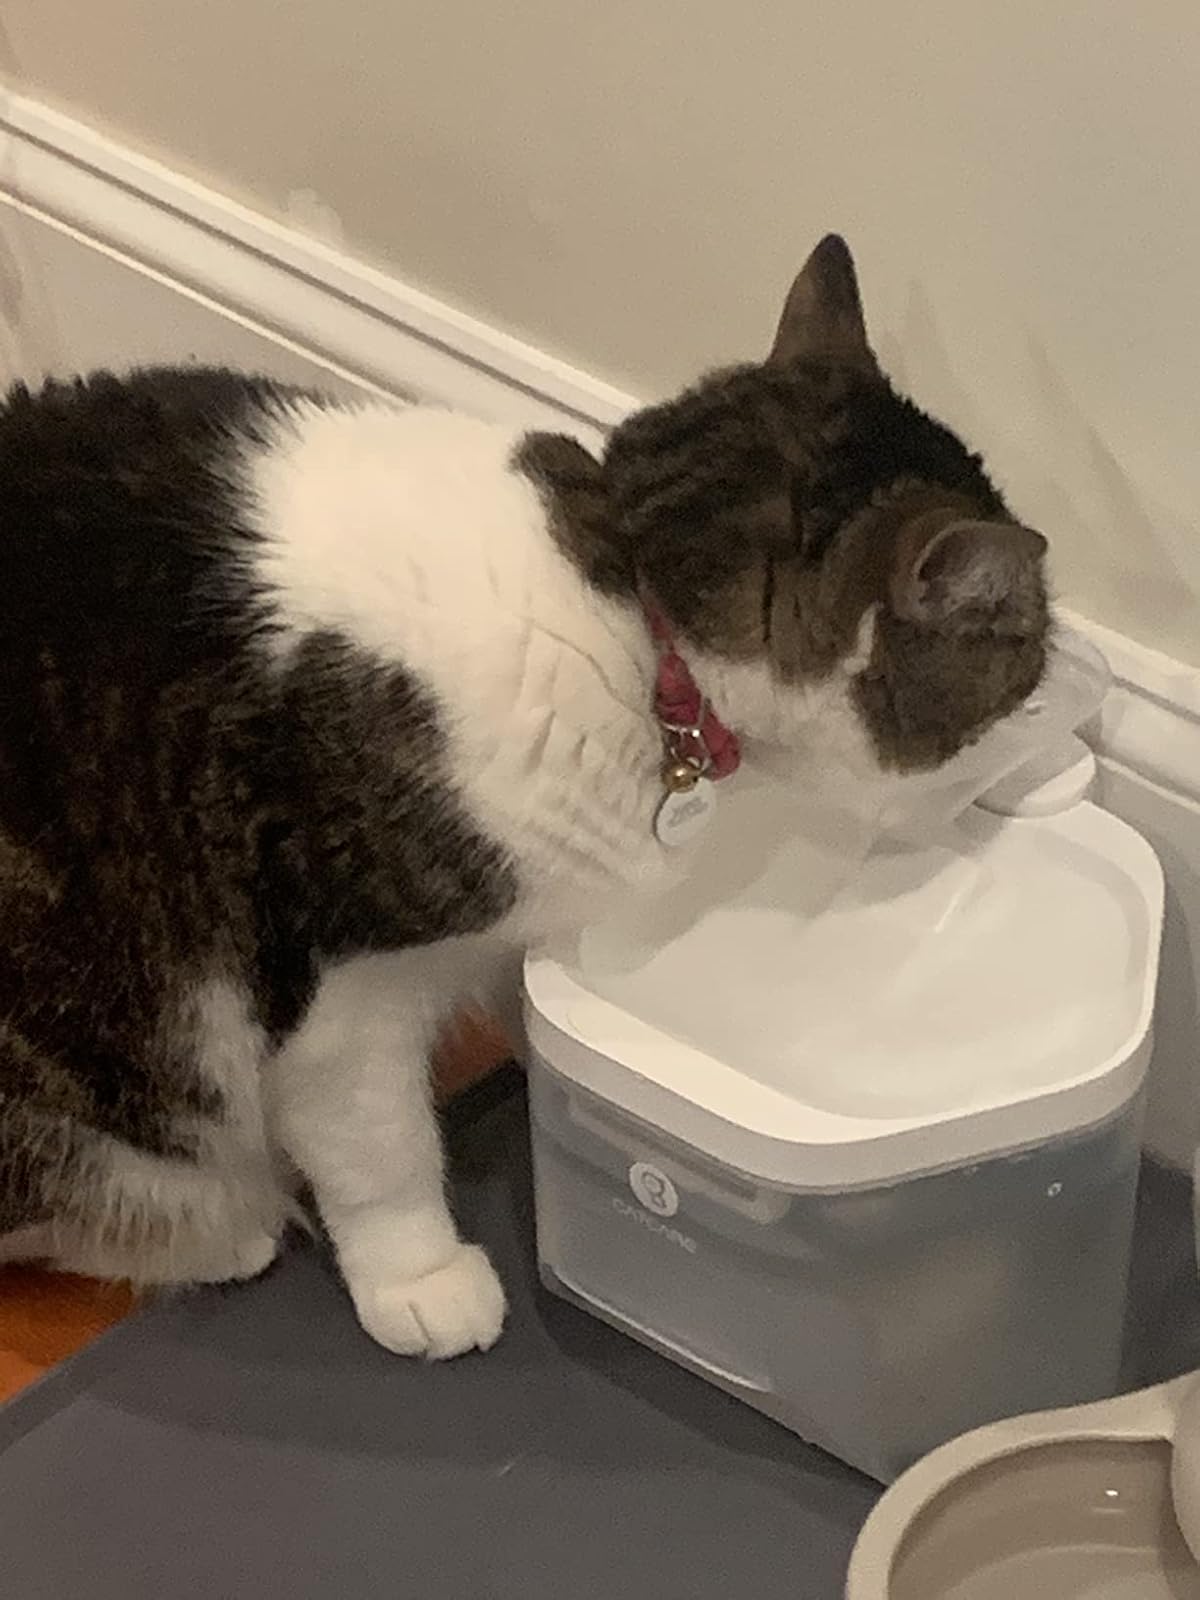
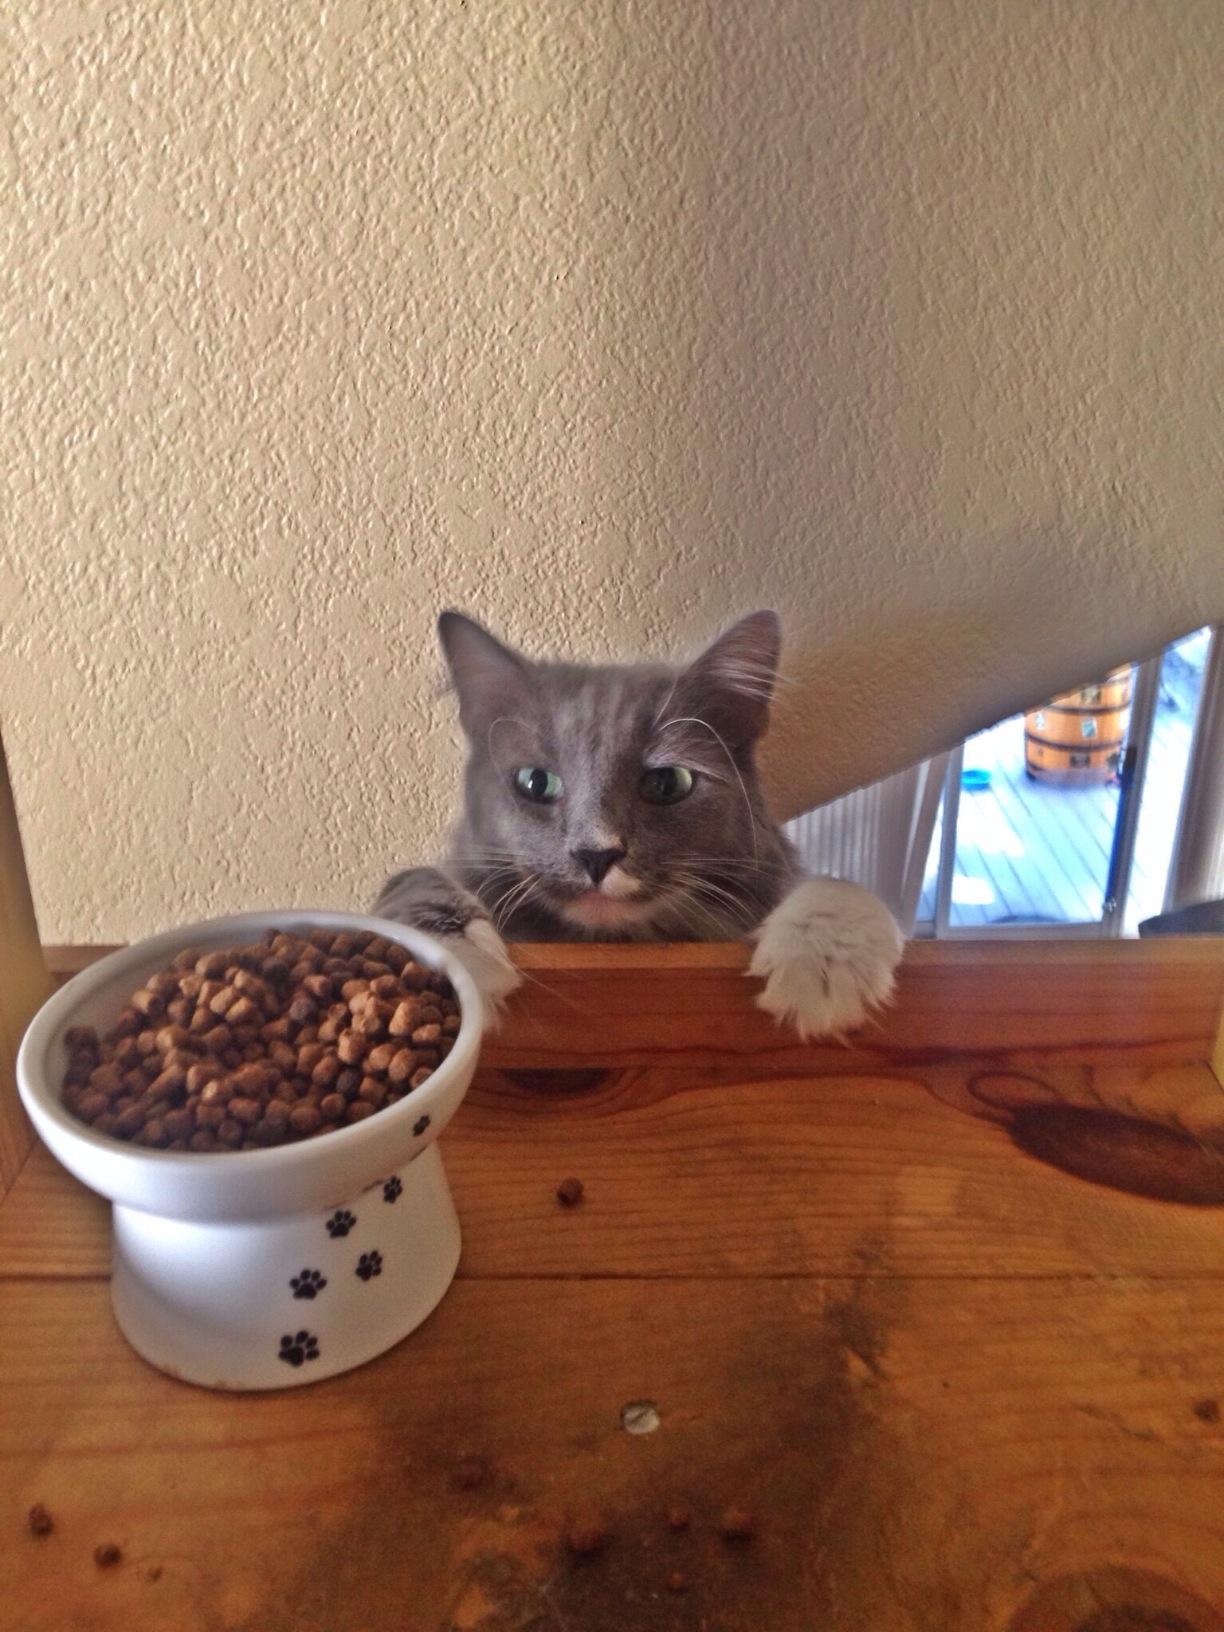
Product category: items_bowl
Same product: no